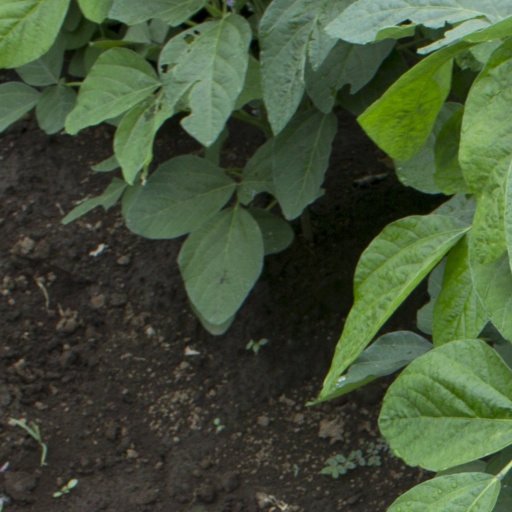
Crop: soybean